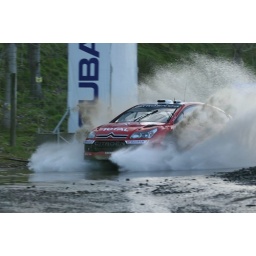
Citroen flying over the subaru water splash